Andrew Anglin

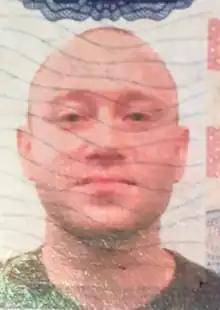
Anglin in 2013

Andrew Barret Anglin (born July 27, 1984) is an American neo-Nazi, conspiracy theorist, and editor of the website "The Daily Stormer". Through his website, Anglin combines Nazi ideology with Internet memes originating primarily from 4chan to promote white supremacy, fascism, and antisemitic conspiracy theories such as Holocaust denial to a young audience.